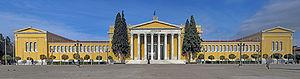
Ernst Moritz Theodor Ziller né le 22 juin 1837, à Serkowitz, aujourd'hui quartier de Radebeul, et mort le 4 novembre 1923, à Athènes, est un architecte, chercheur et archéologue saxon naturalisé grec. Avec plus de 500 bâtiments privés et publics construits entre 1870 et 1914, Ziller a laissé une empreinte durable sur l’architecture historiciste de la fin du XIXᵉ siècle en Grèce. Membre certainement le plus influent de la famille d'architectes Ziller, il a acquis par mariage la nationalité grecque.
Le baron Theophil Edvard von Hansen est un architecte danois naturalisé autrichien. Il est célèbre pour ses bâtiments néoclassiques à Vienne.